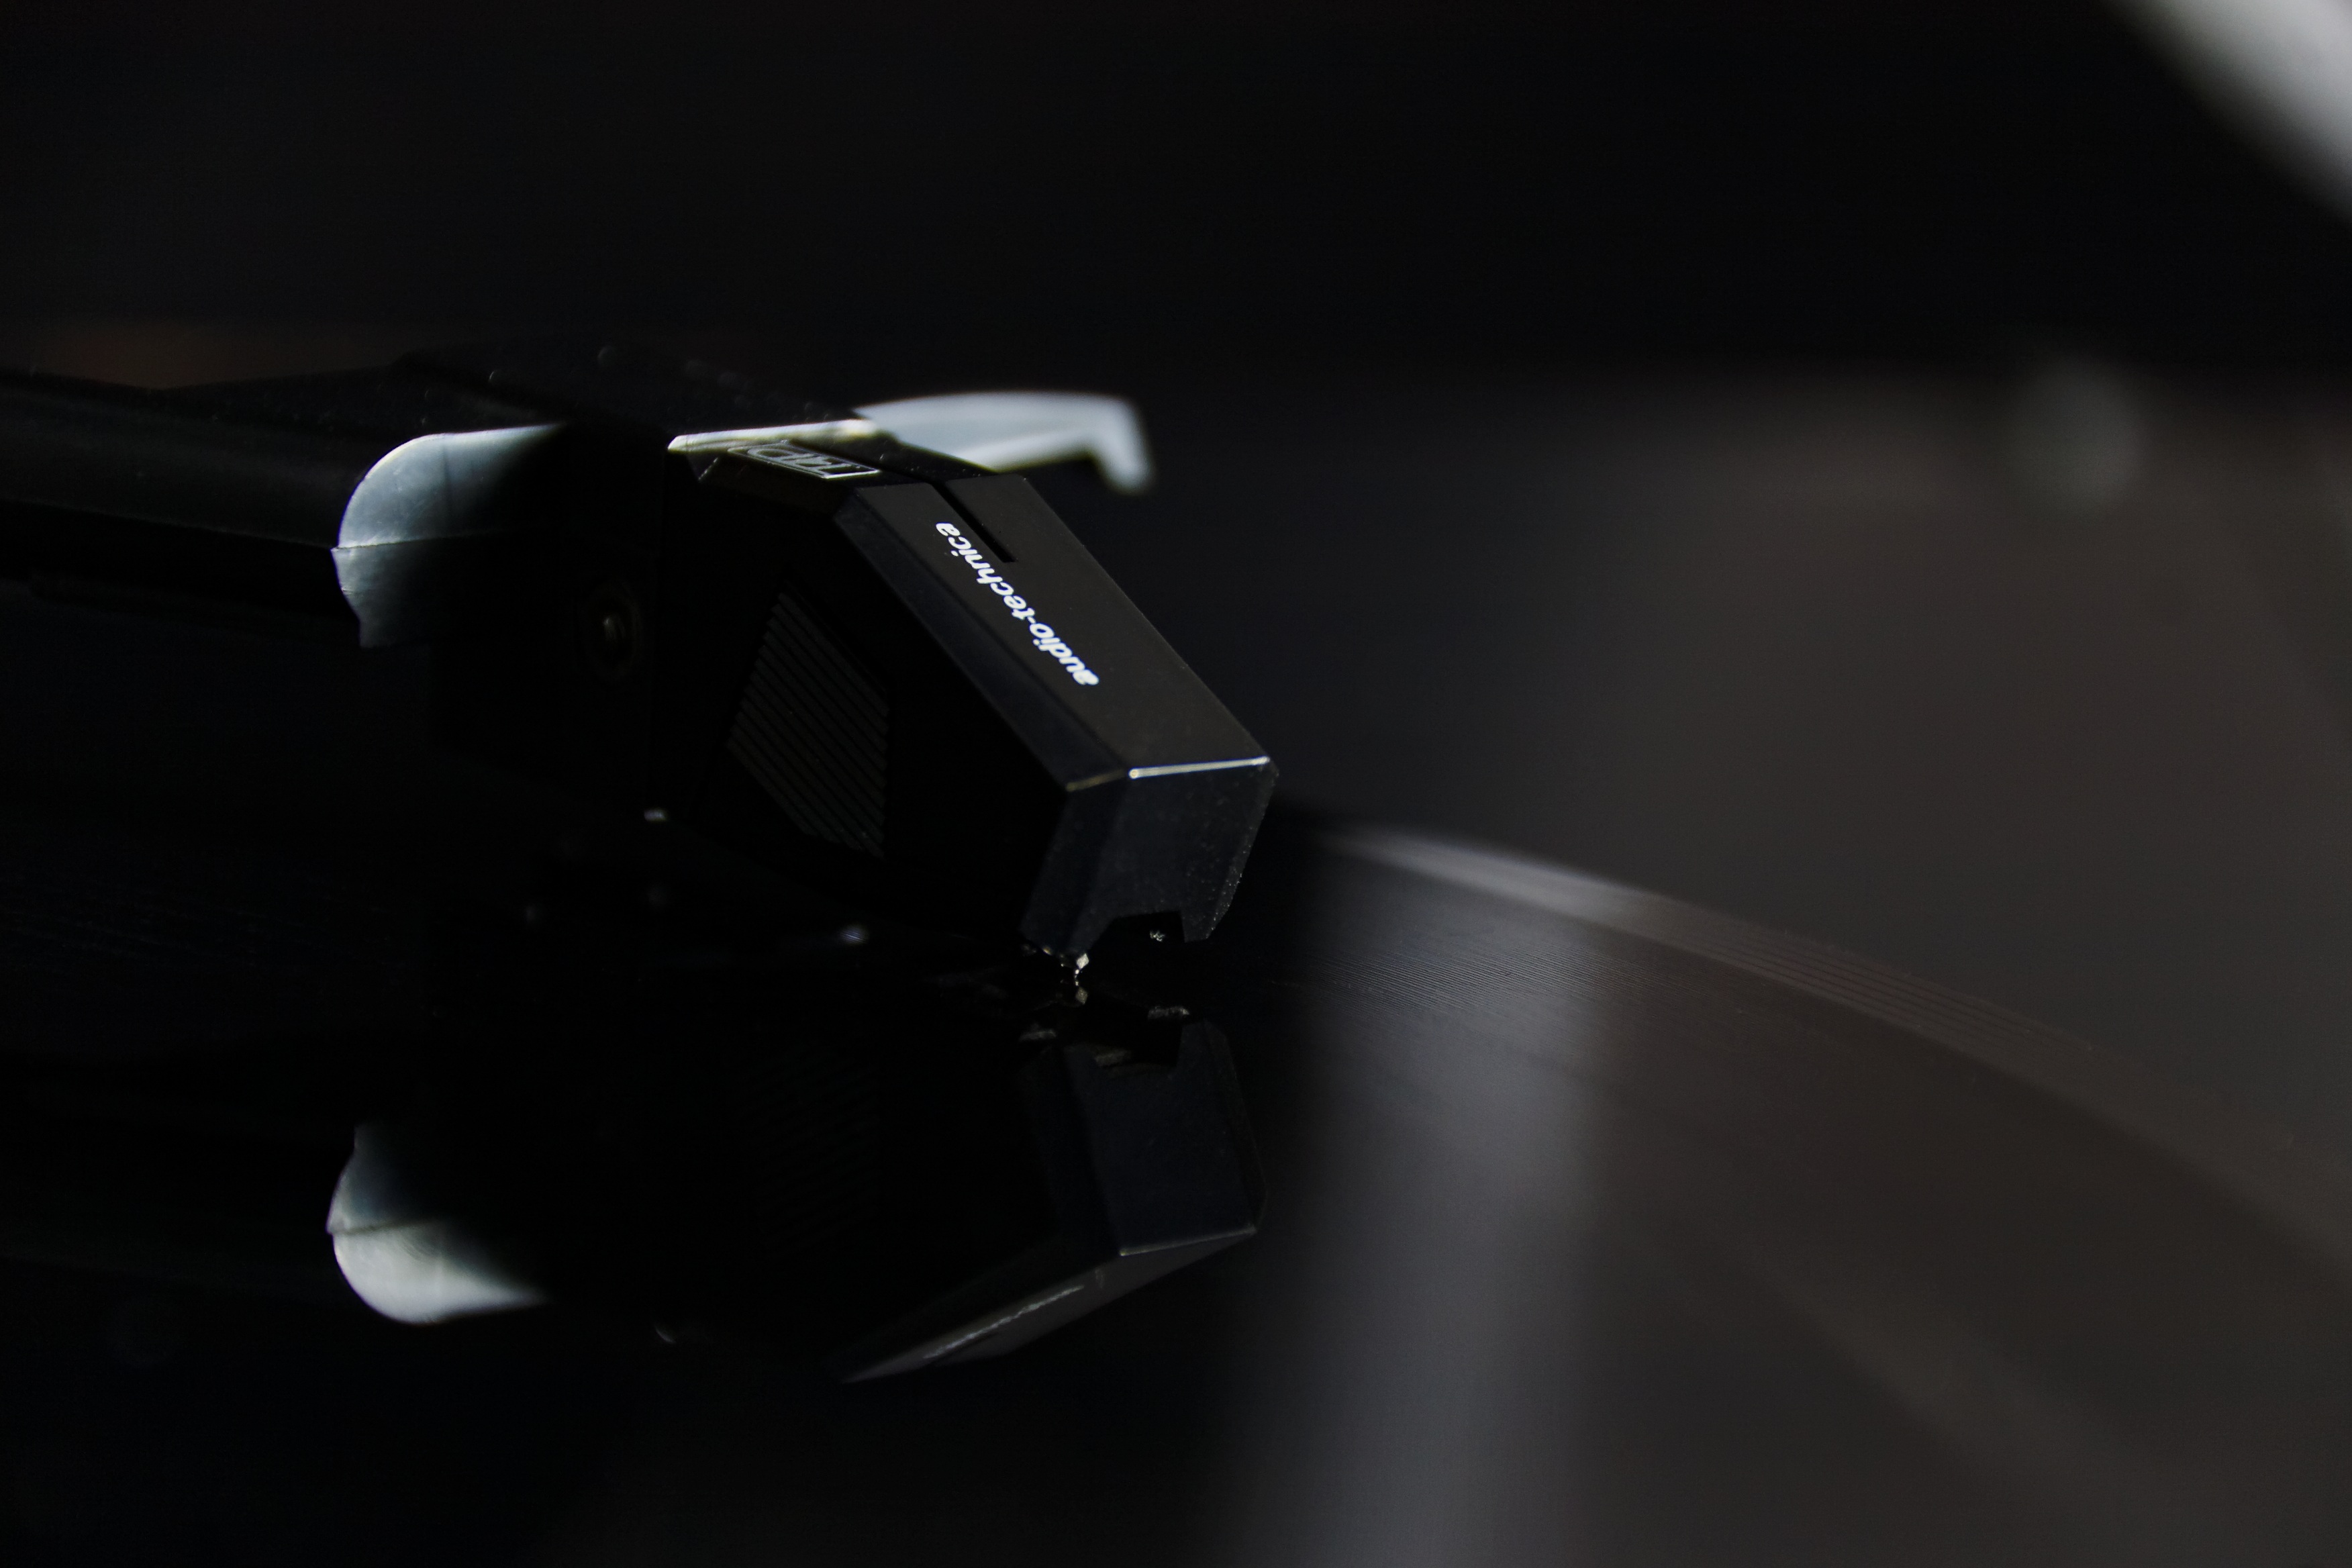
hand, music, needle, vinyl, turntable, light, white, camera, photography, plate, darkness, black, dj, close up, customer, digital camera, pickup, sound, hifi, grooves, cameras optics, camera accessory